Sky position (RA, Dec in degrees): 148.158, 11.471
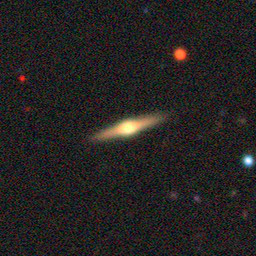
Galaxy morphology: Edge-on Galaxies with Bulge